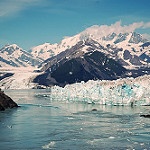
Label: glacier